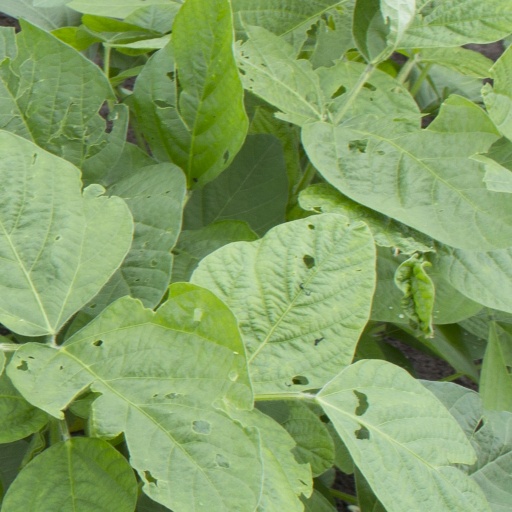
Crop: soybean